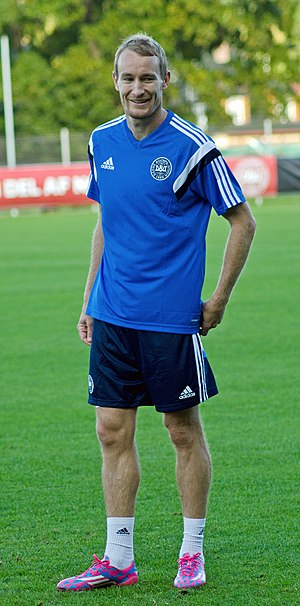
Thomas Kahlenberg
Kahlenberg under træning med landsholdet
Thomas Kahlenberg er en tidligere dansk fodboldspiller, der spillede for Brøndby IF, VfL Wolfsburg og AJ Auxerre. Han har også repræsenteret det danske fodboldlandshold 47 gange.